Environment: real
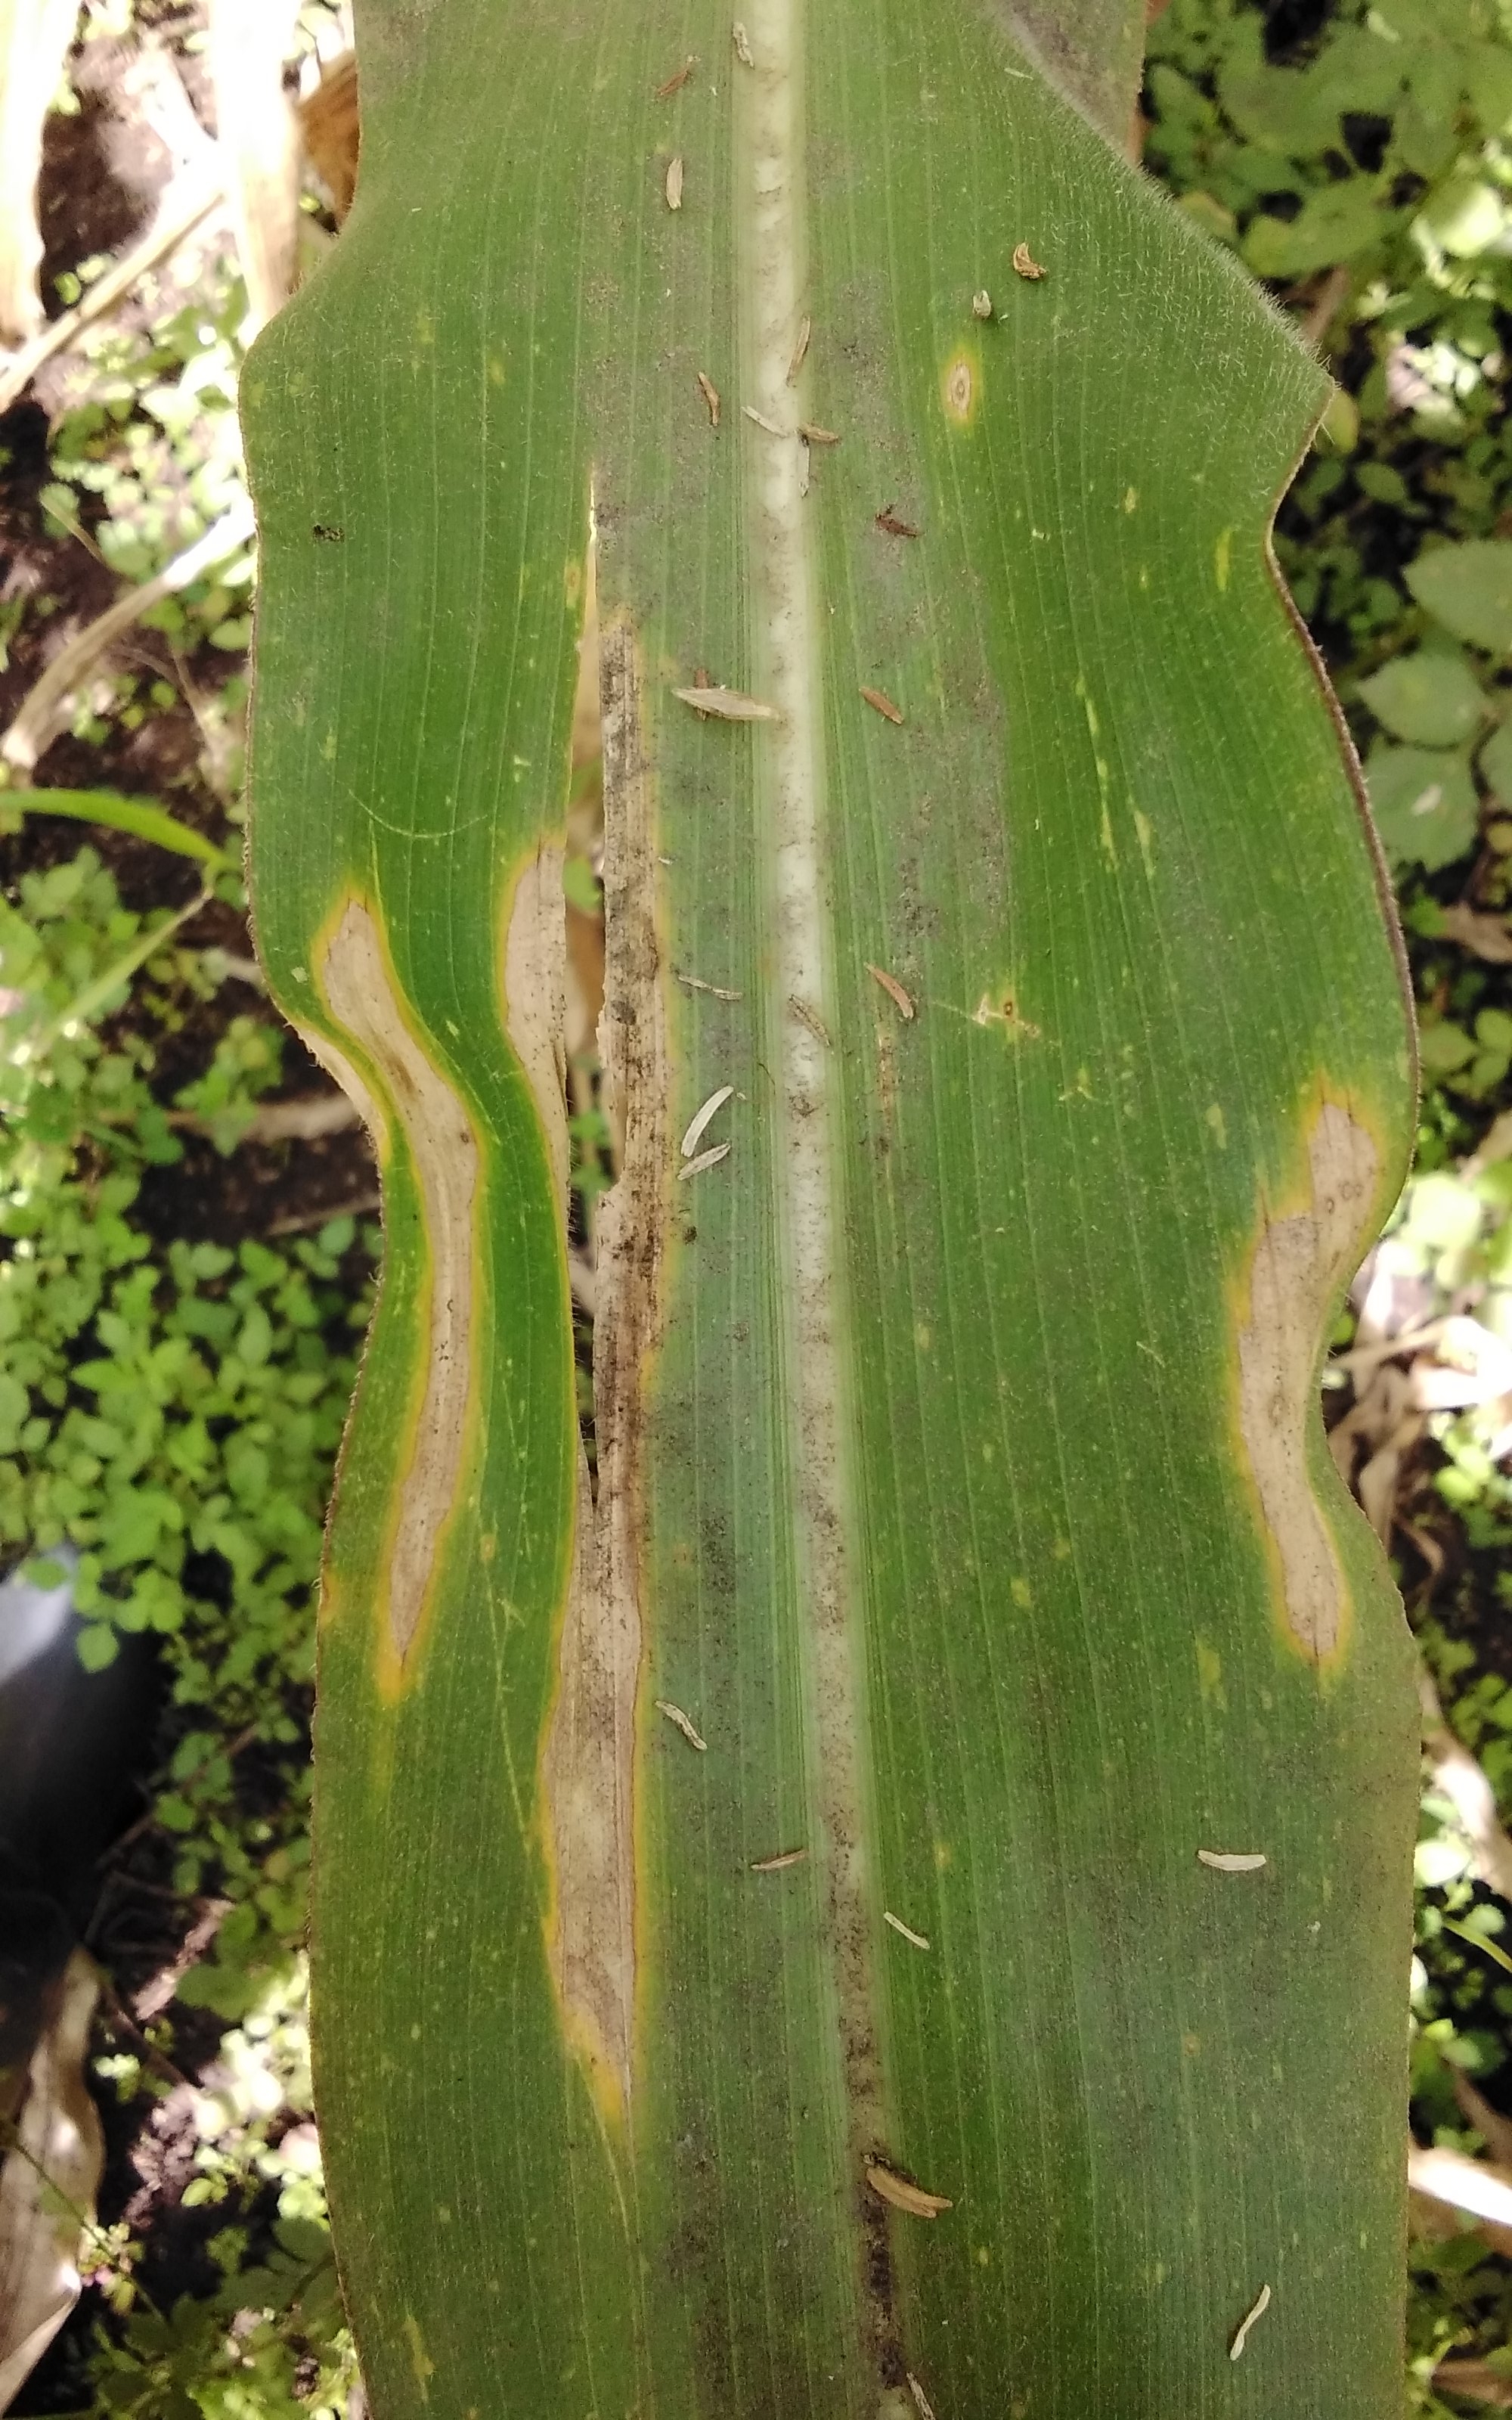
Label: northern_corn_leaf_blight